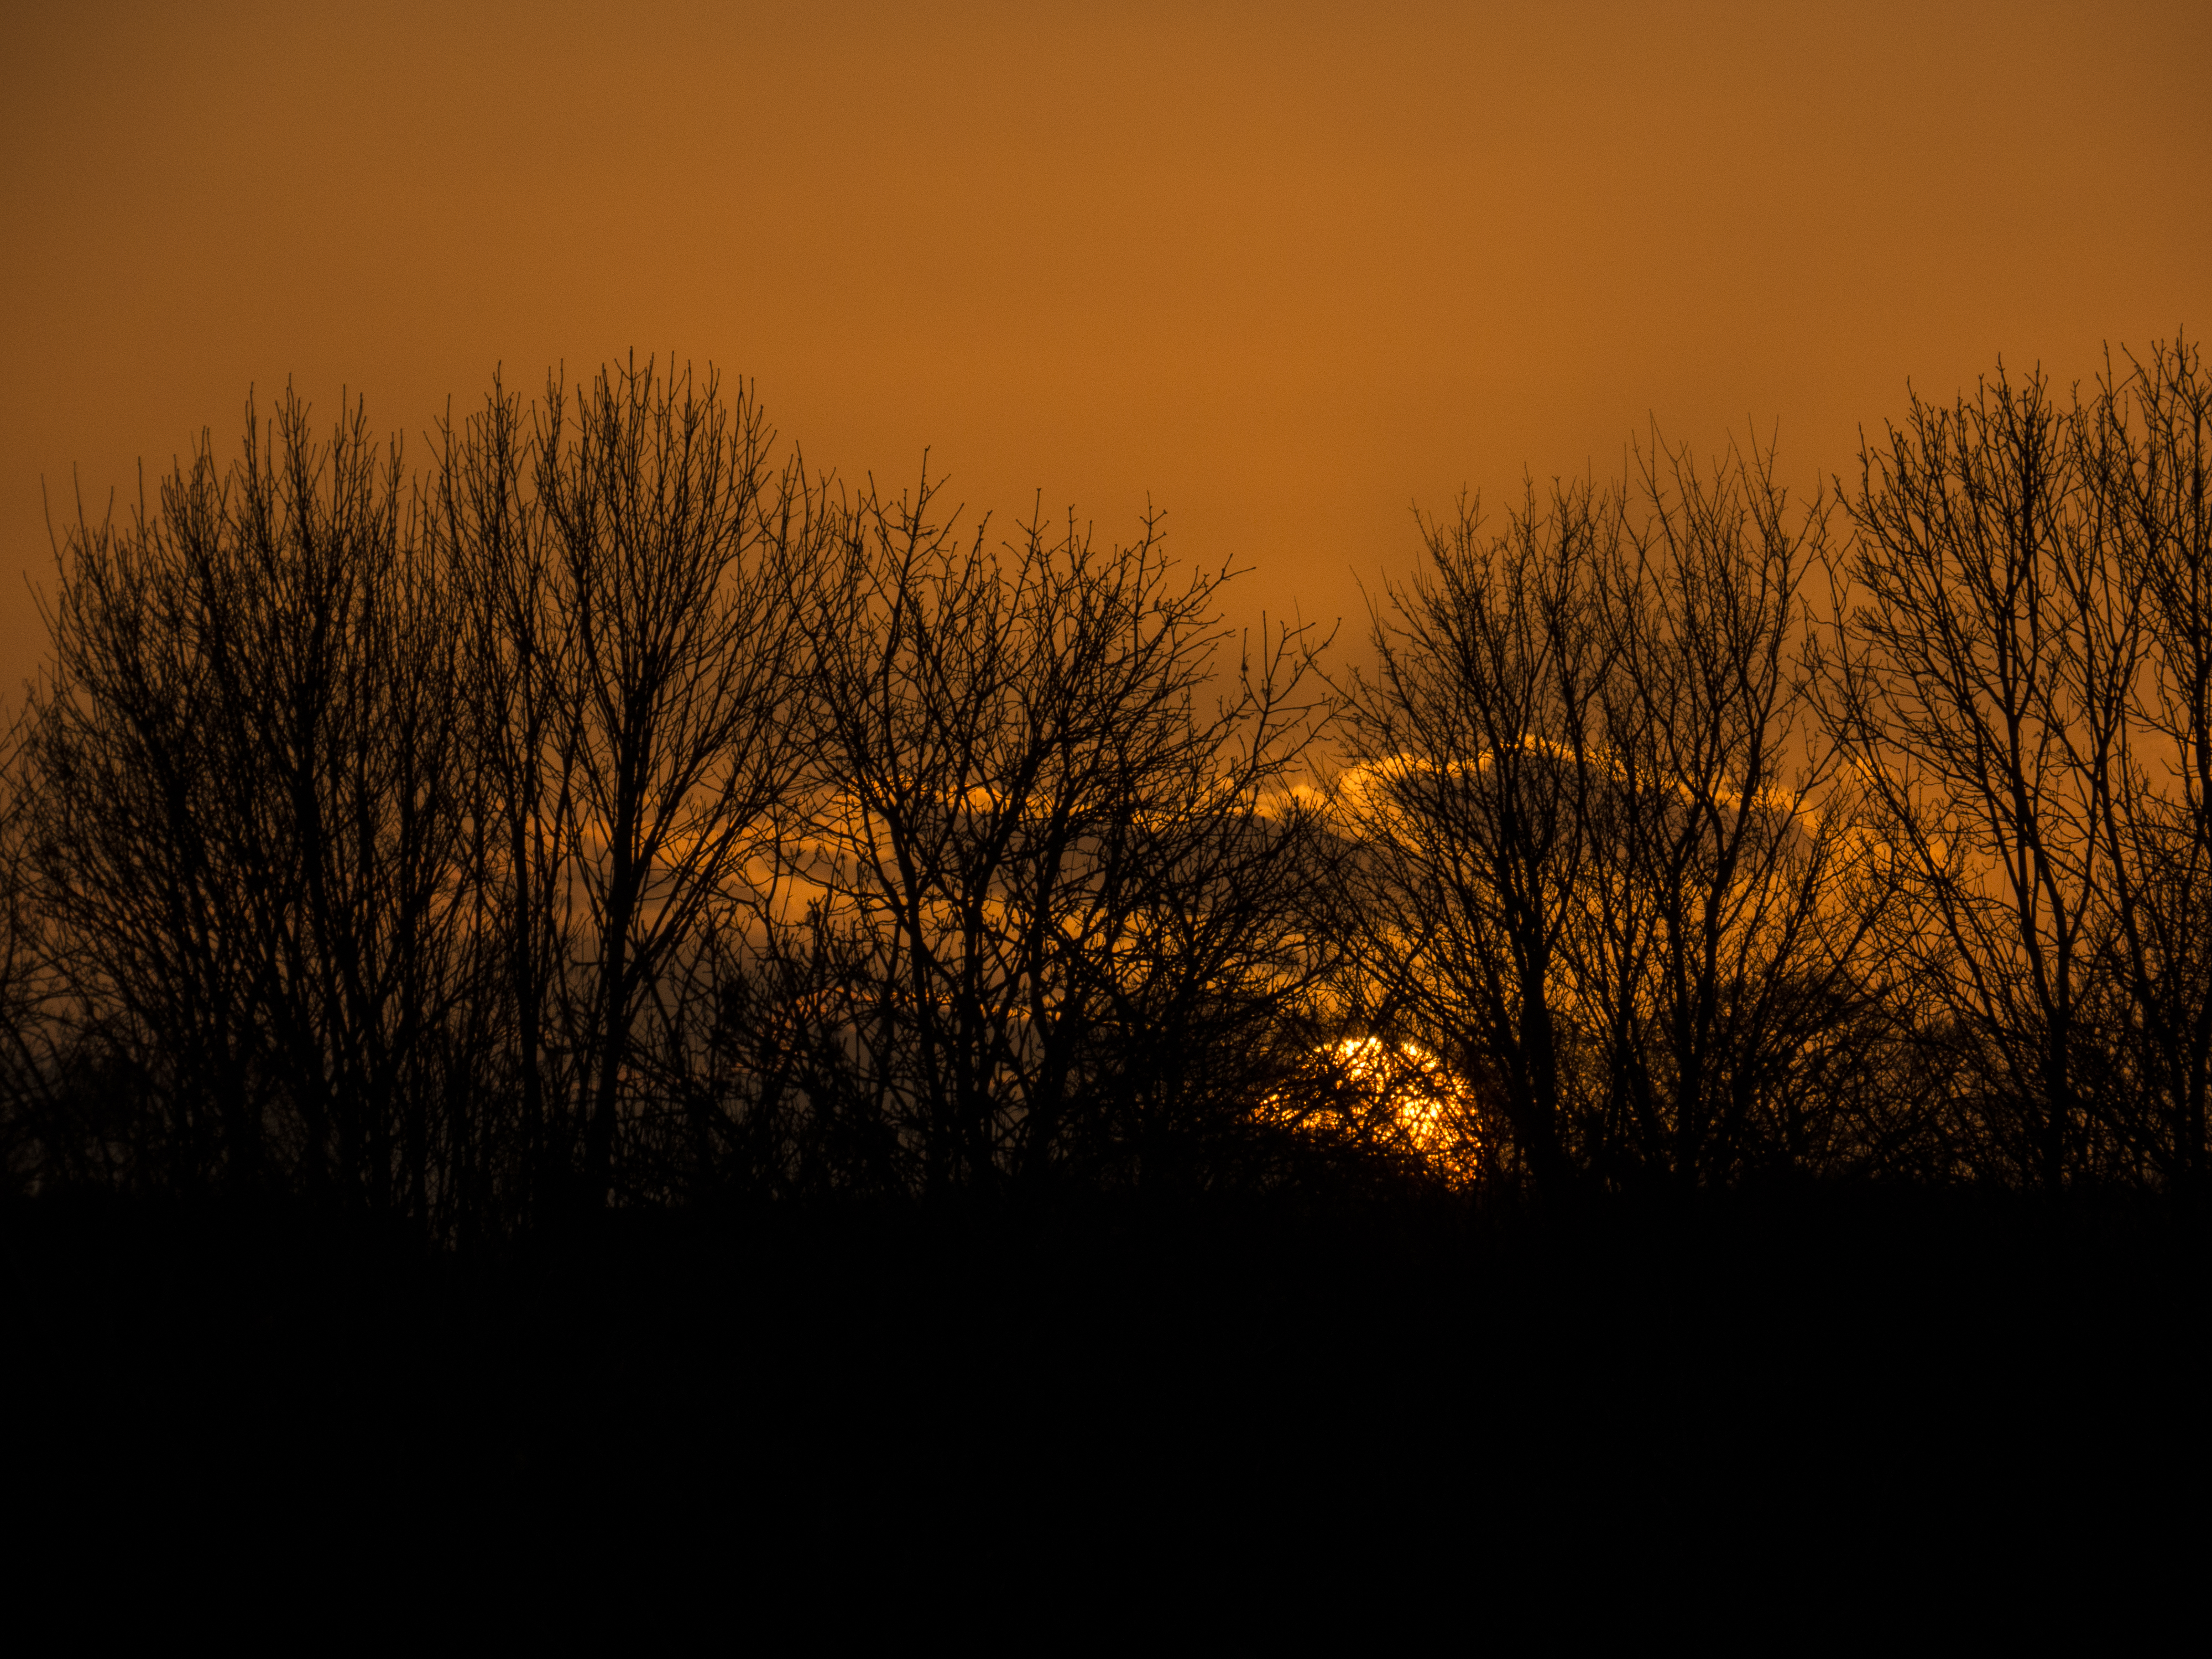
tree, nature, branch, cloud, sky, sun, sunrise, sunset, prairie, sunlight, morning, dawn, atmosphere, dusk, evening, uk, peterborough, afterglow, atmospheric phenomenon, red sky at morning